Shoreline Park (Mountain View, California)

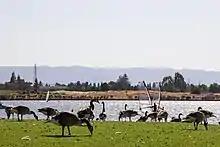
Image of Shoreline Park, Mountain View

Shoreline at Mountain View is a park in Mountain View, California, United States. The city park was dedicated in 1983, some fifteen years after the City undertook the daunting task of planning a regional park that would provide citizens with environmentally savvy recreation opportunities, from a site that was originally a landfill.